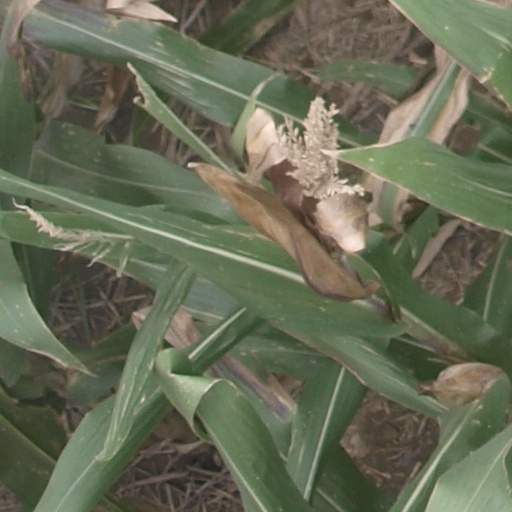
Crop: maize; corn